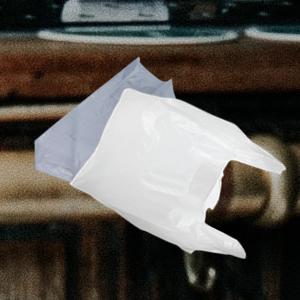
Label: plasticbags